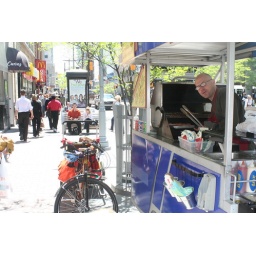
The Flyboat (Ute + Trailer) at Sunnydays Refreshments, the best veggie dogs and chicken on a bun in Ottawa